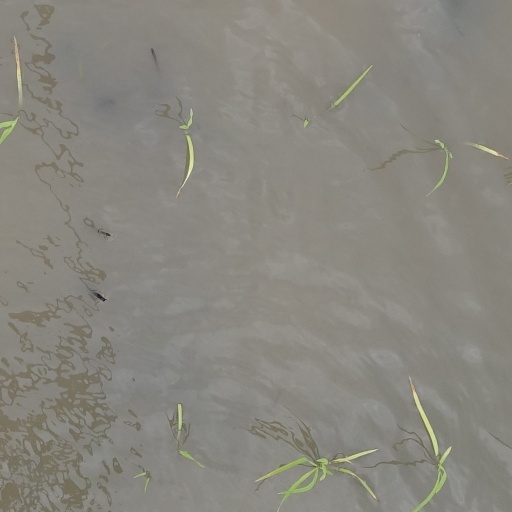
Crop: rice